List of birds of Biscayne National Park

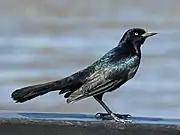
Boat-tailed grackle

The mimids are a family of passerine birds which includes thrashers, mockingbirds, tremblers, and the New World catbirds. They are notable for their vocalization, especially their remarkable ability to mimic a wide variety of birds and other sounds heard outdoors. The species tend towards dull grays and browns in their appearance.